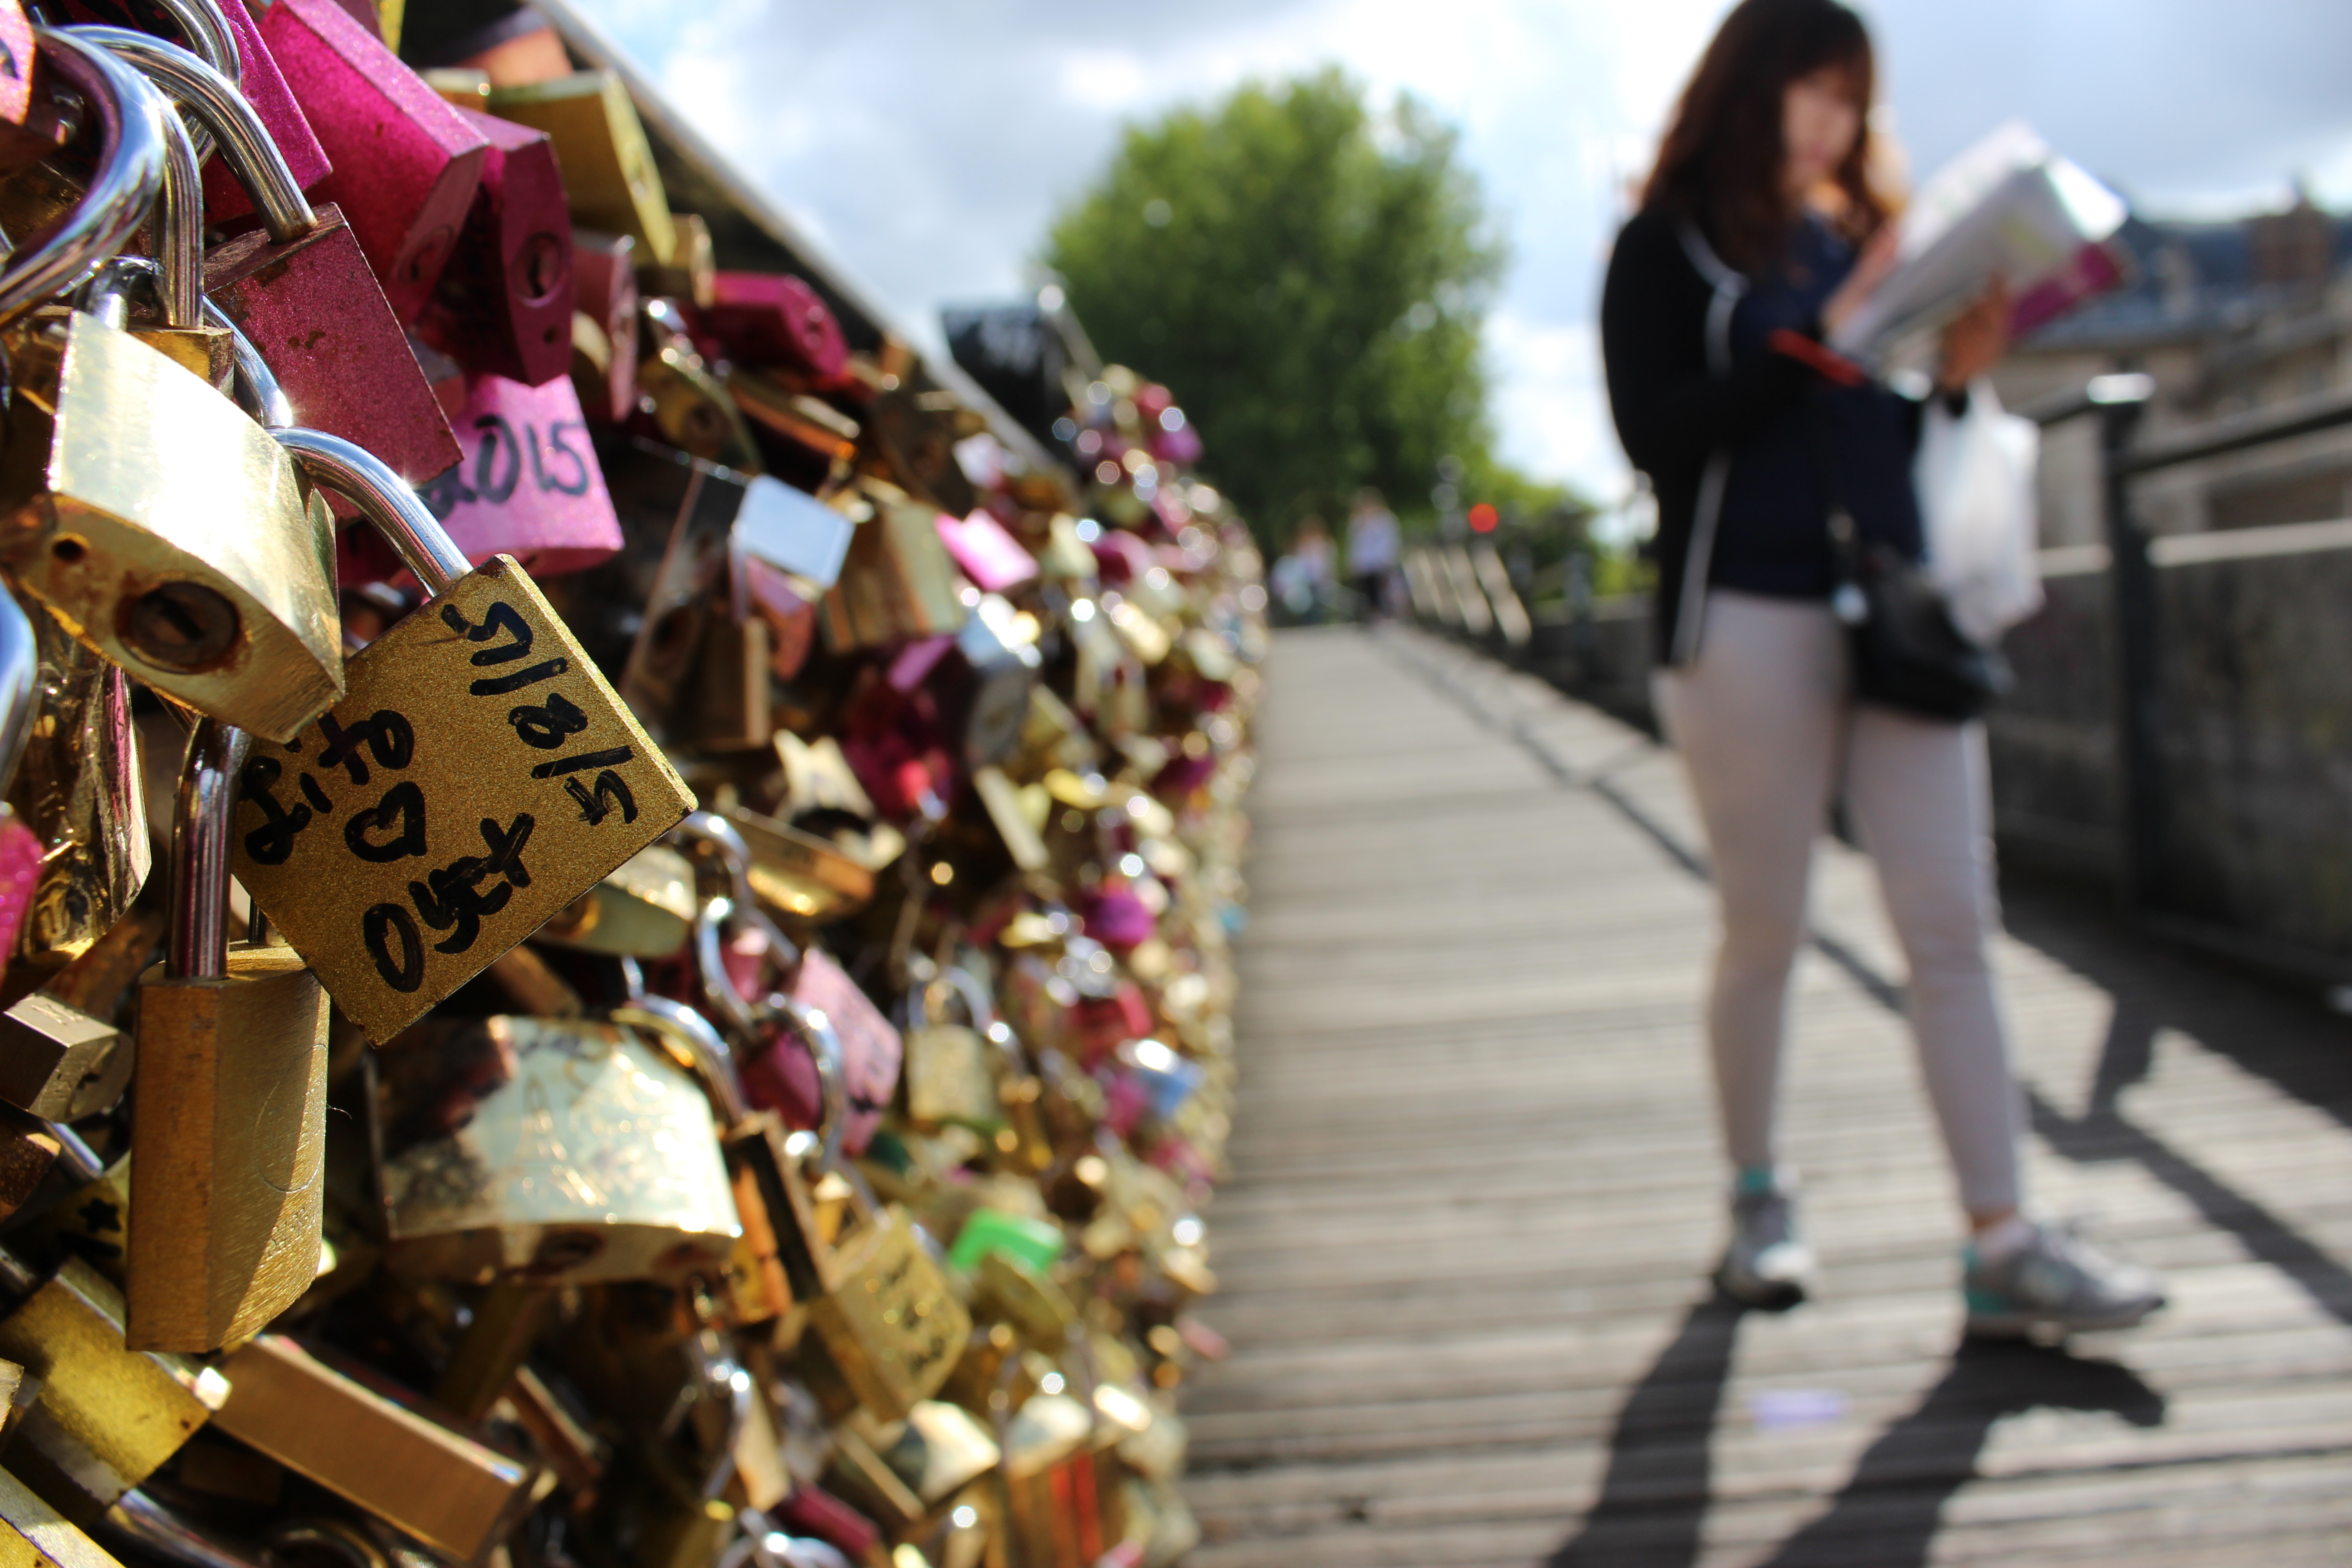
girl, recreation